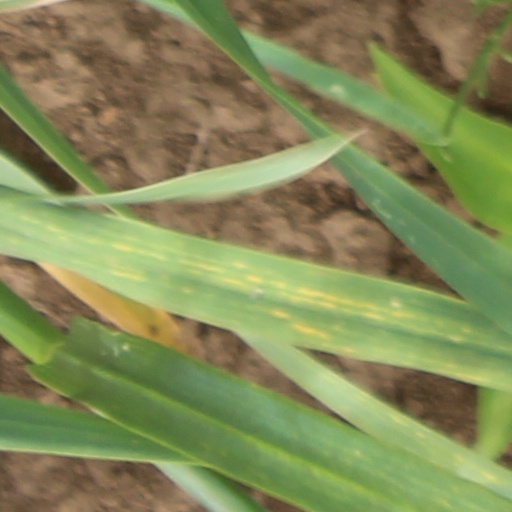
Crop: wheat